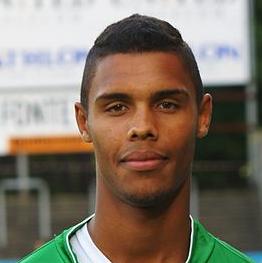
Age: 19